René de Knyff

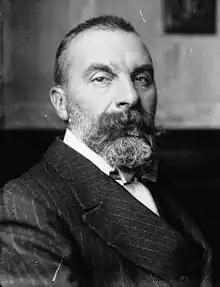
René de Knyff in 1912

Chevalier René de Knyff (December 10, 1865 in Antwerp, Belgium – 1954 in France) was a French pioneer of car racing and later a president of "Commission Sportive Internationale" ("CSI"), now known as FIA.